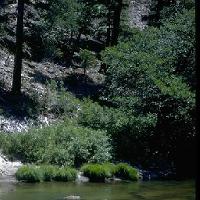
Weather: cloudy or overcast